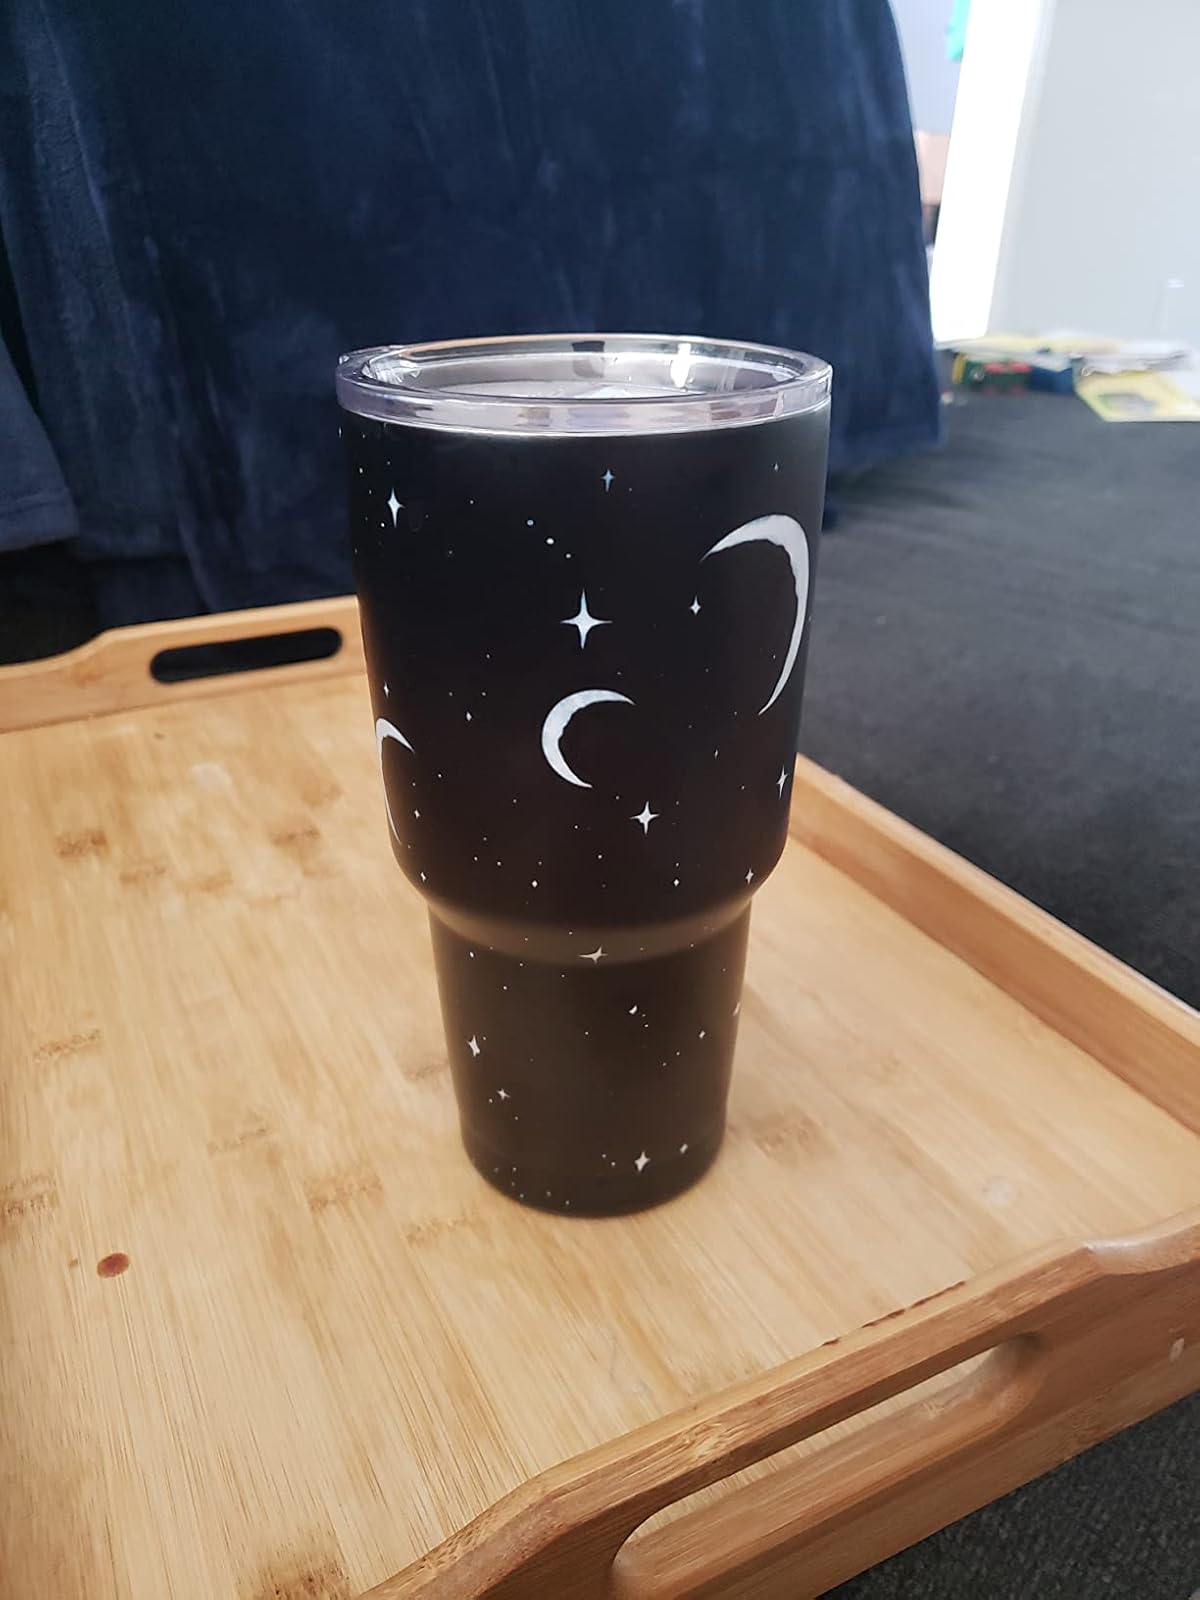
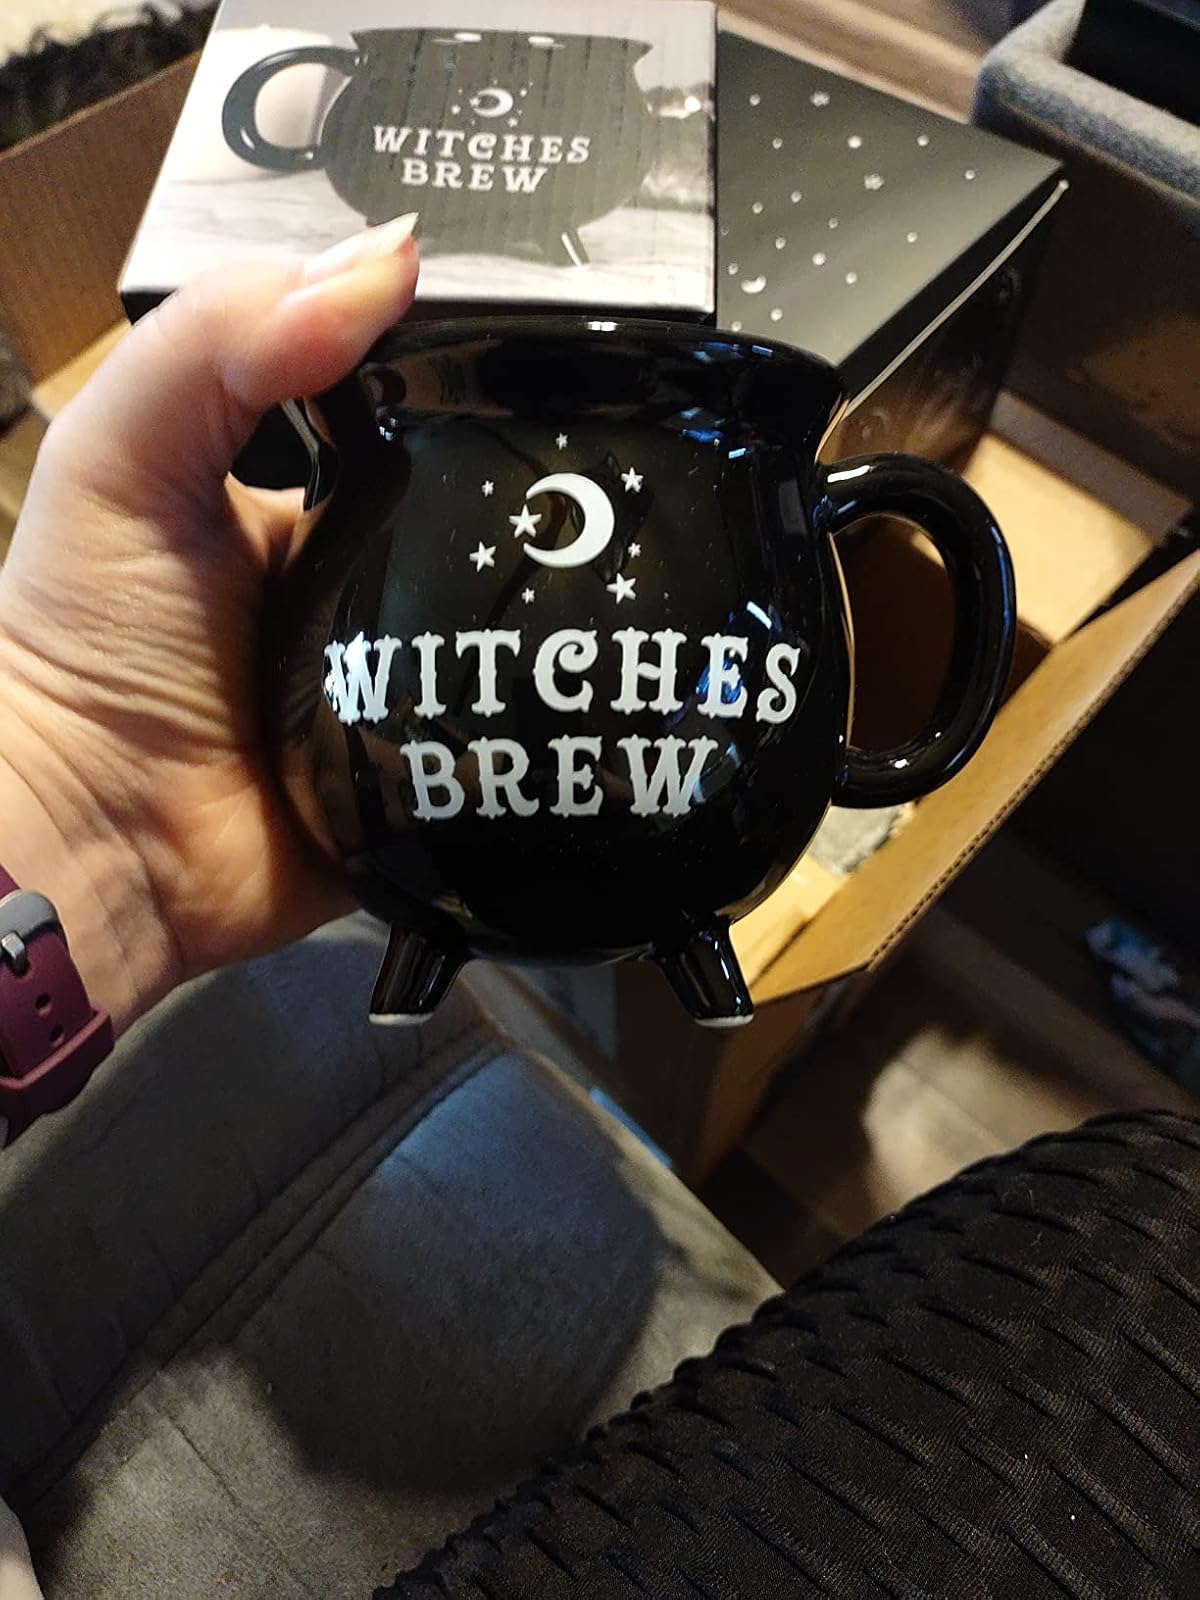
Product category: items_mug
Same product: no